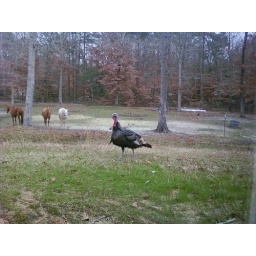
Louisiana turkey looking in bedroom window